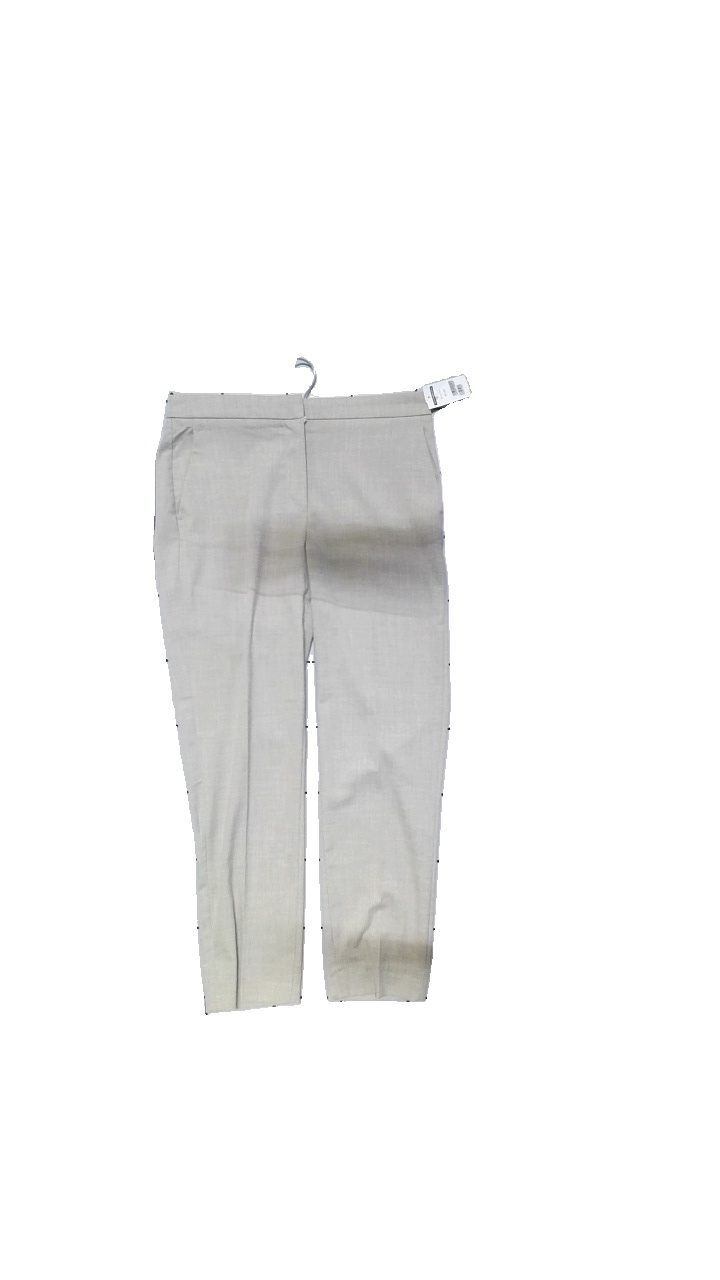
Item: Trousers (Ladies)
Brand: H&m
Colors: Beige
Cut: Regular
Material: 95% cotton, 5% elastane
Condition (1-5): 4
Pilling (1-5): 3
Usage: Reuse
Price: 50-100